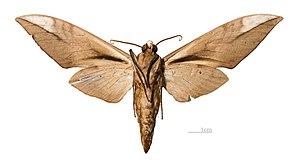
L'espèce Clanis schwartzi regroupe des insectes lépidoptères de la famille des Sphingidae, sous-famille des Sphinginae, de la tribu des Sphingini et du genre Clanis.